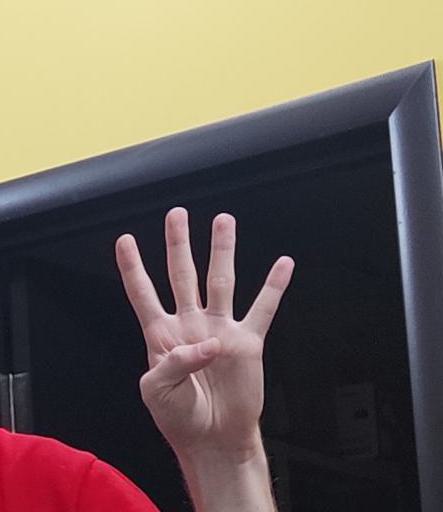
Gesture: four